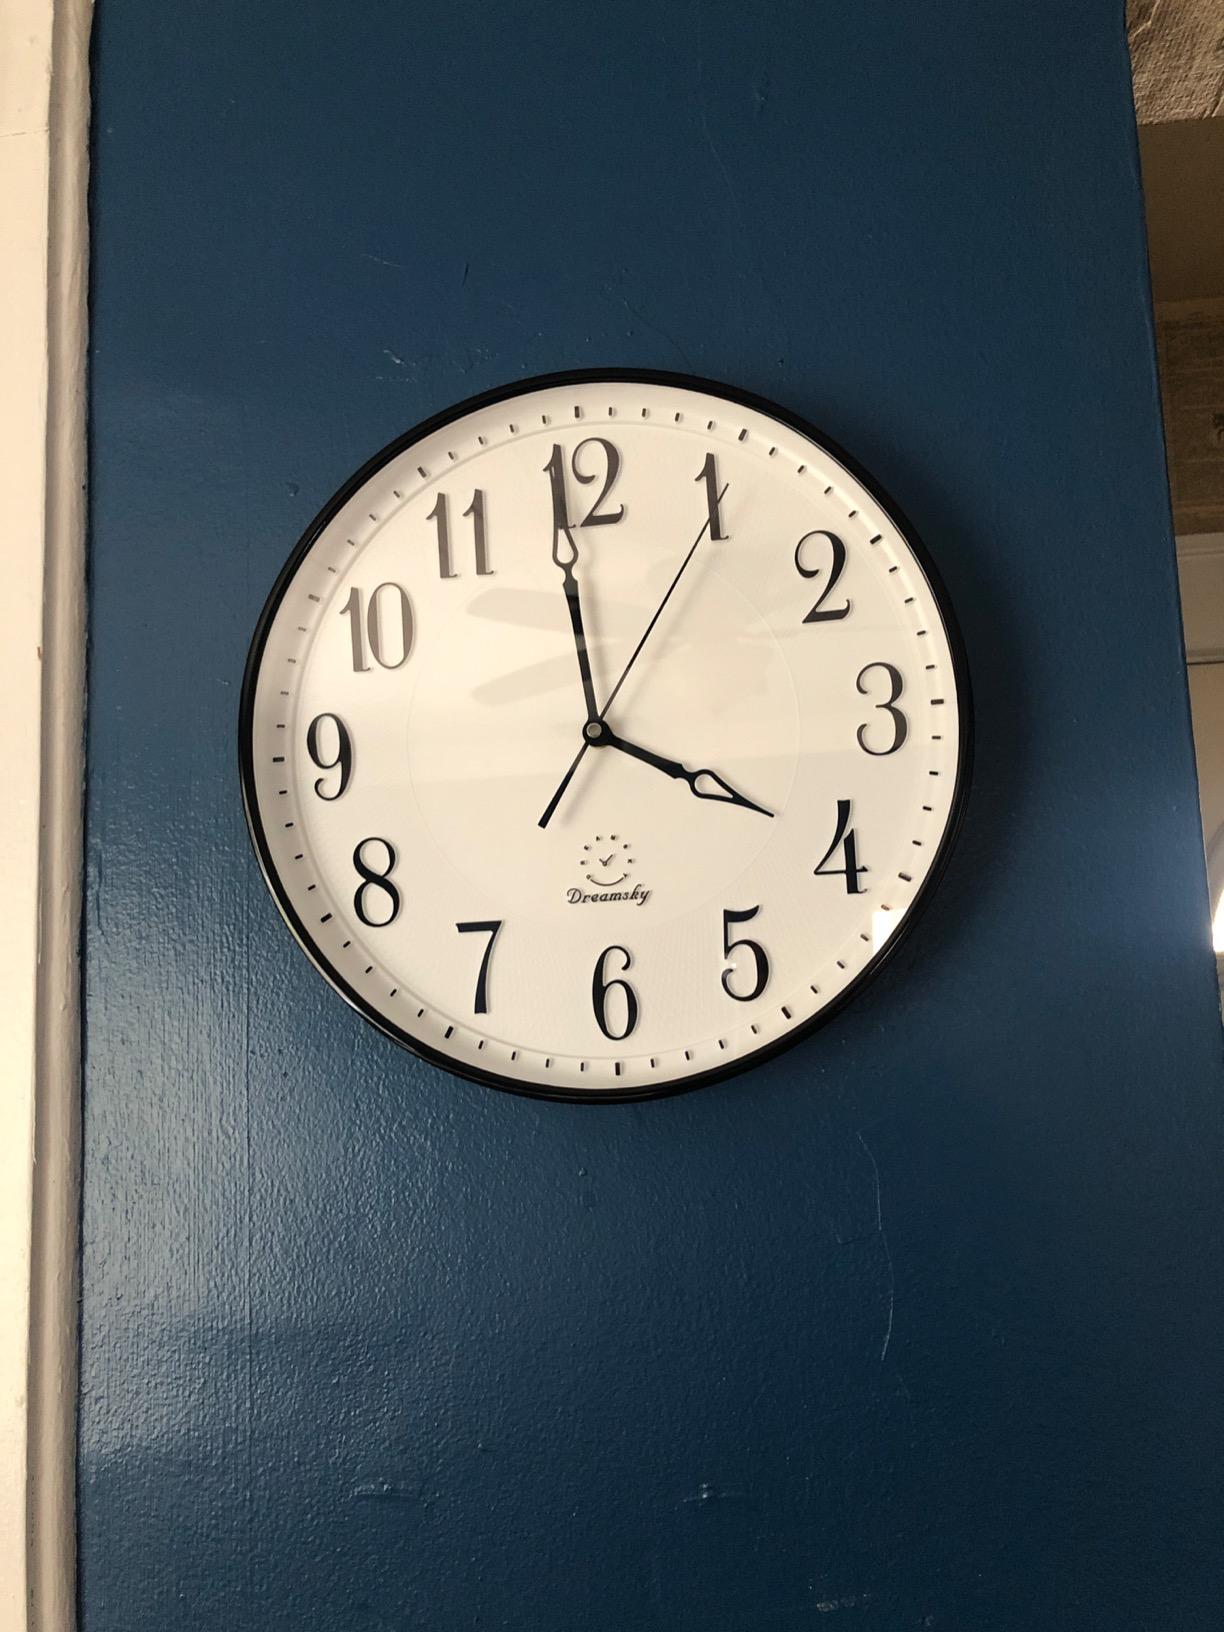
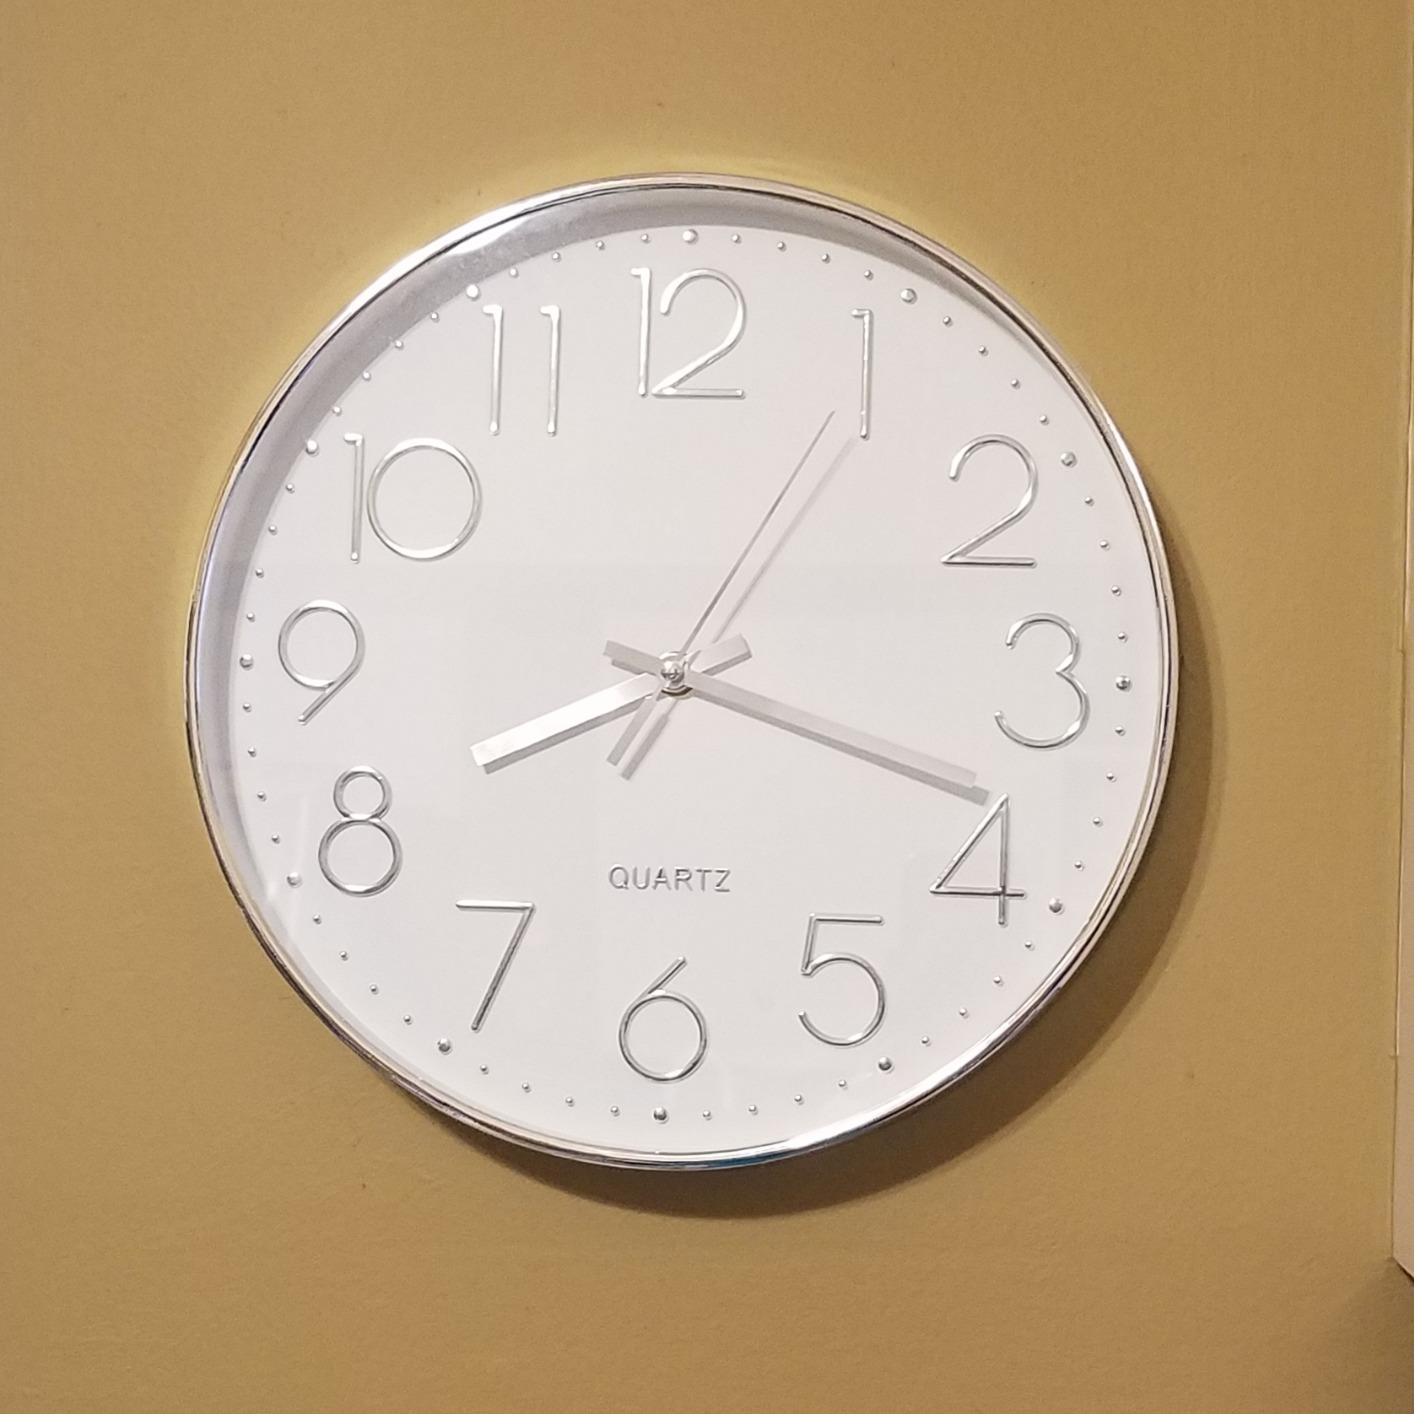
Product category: clock
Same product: no